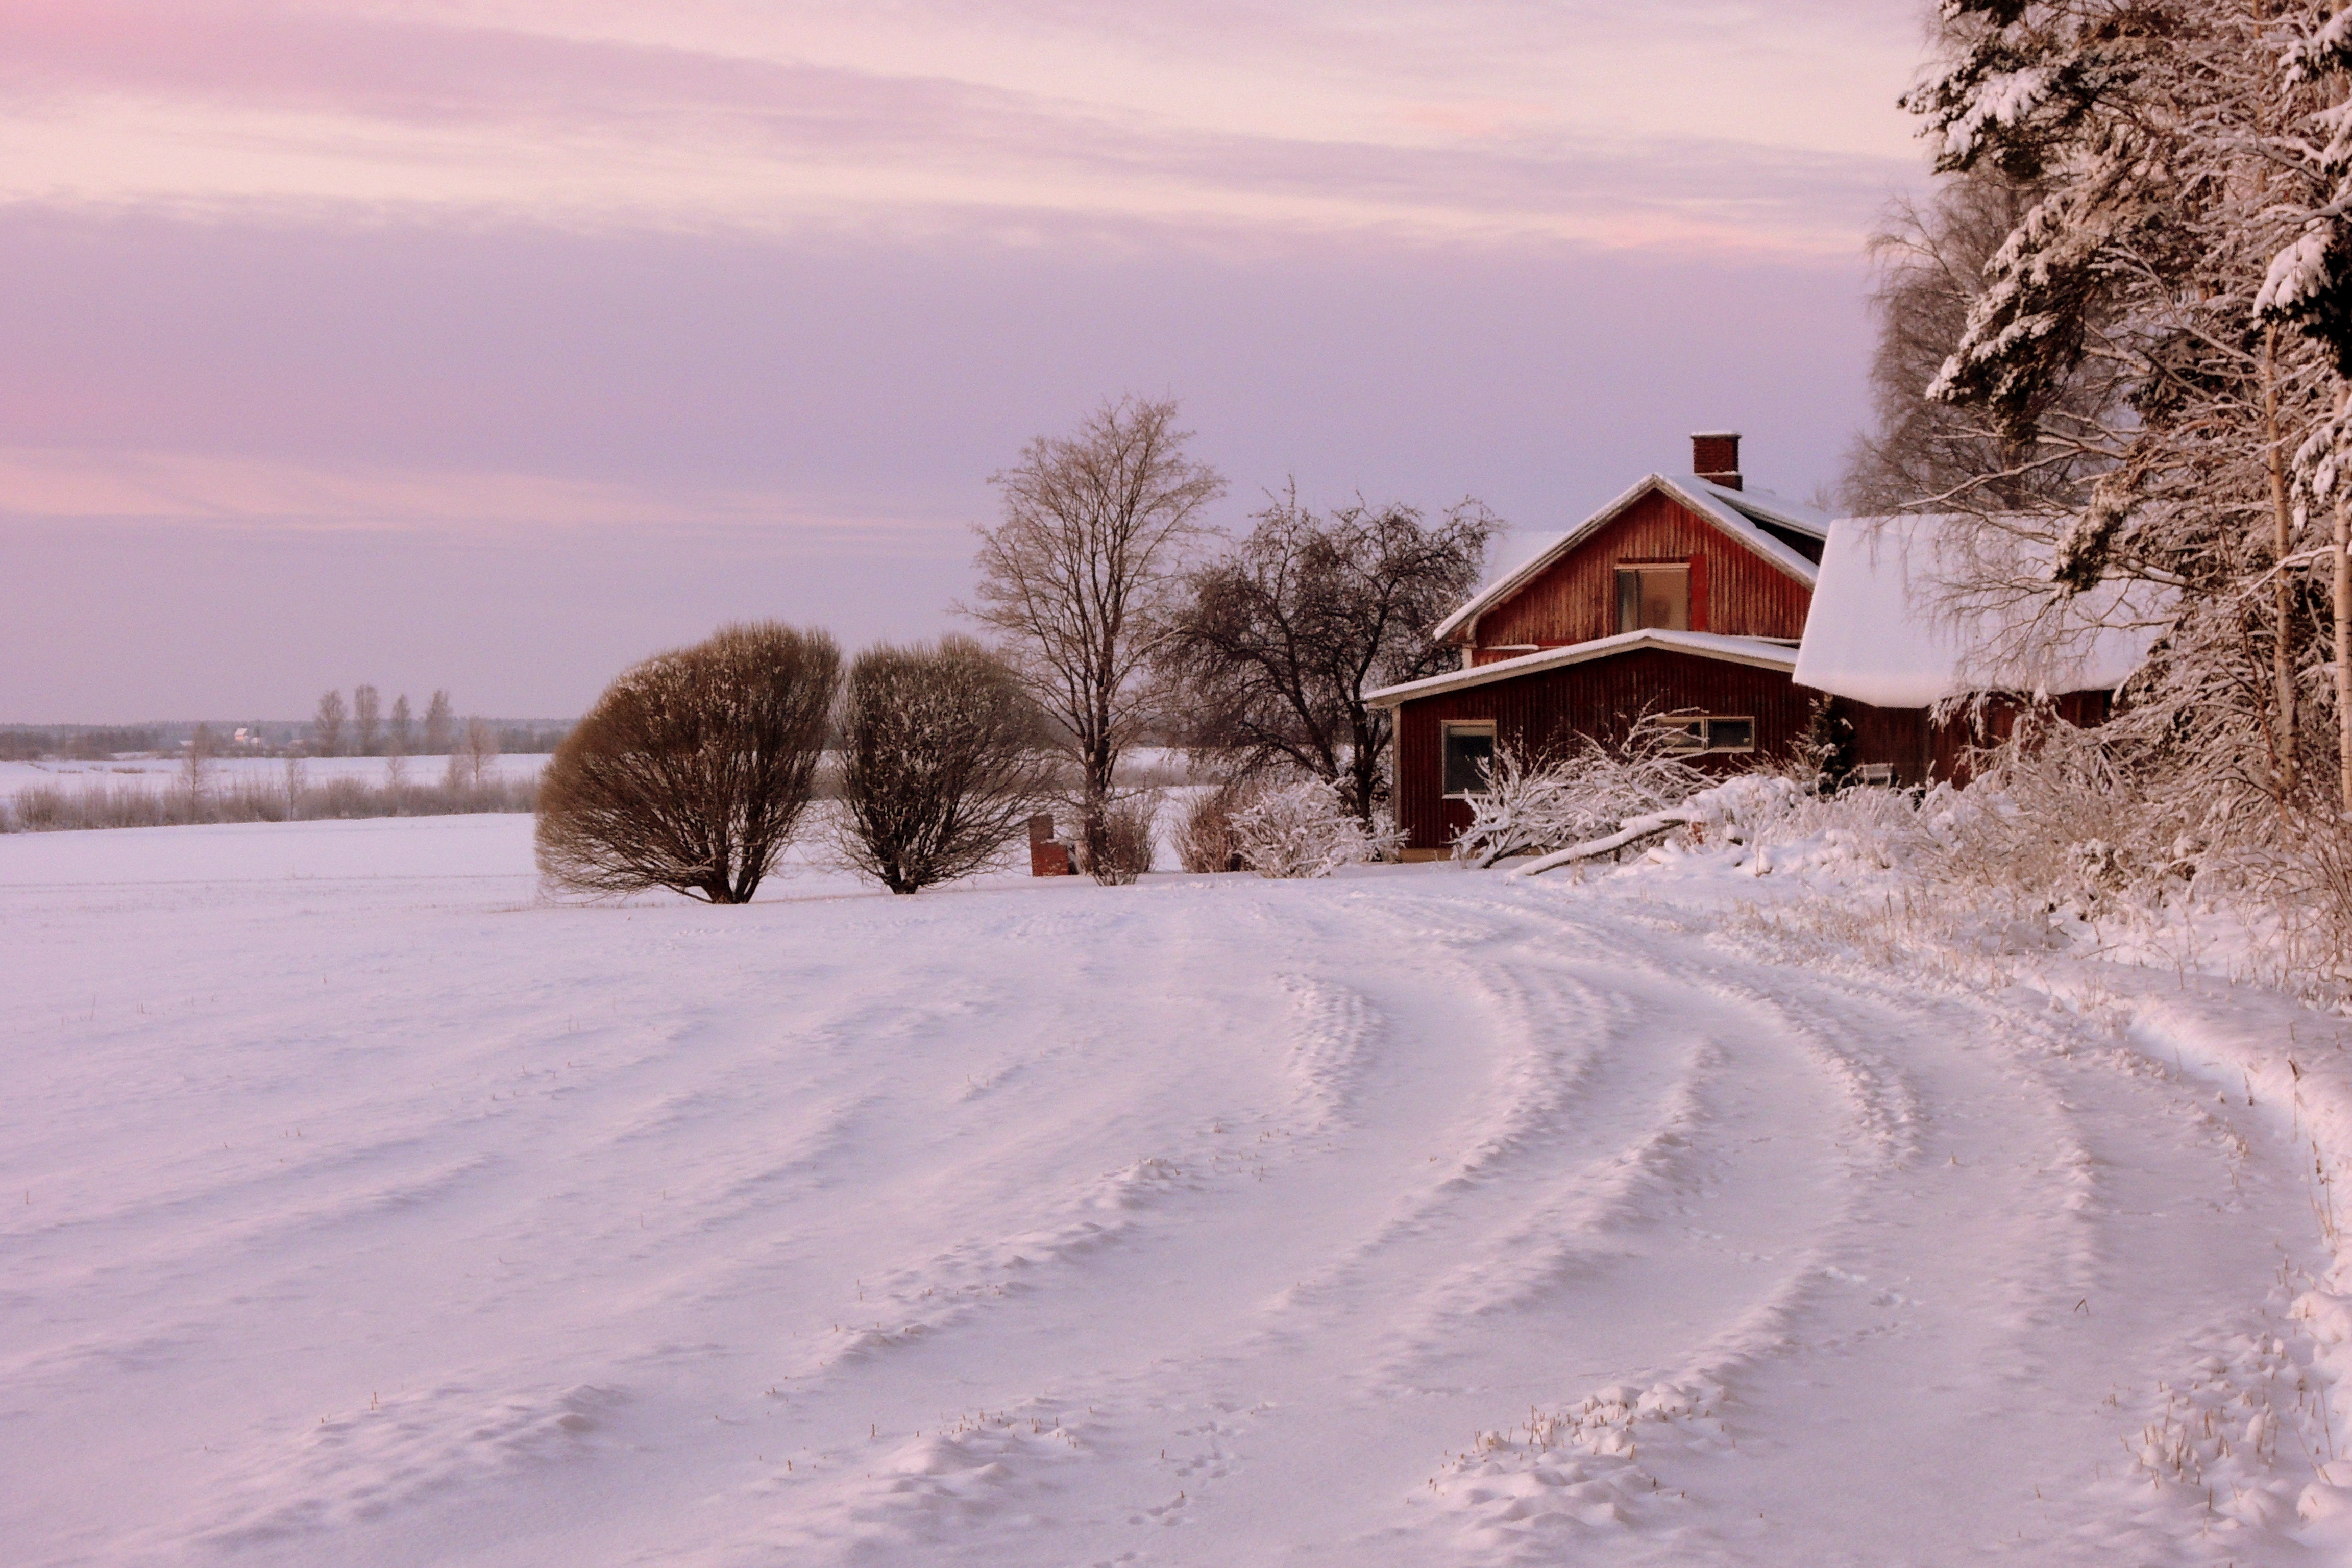
landscape, snow, winter, house, morning, frost, weather, season, blizzard, freezing